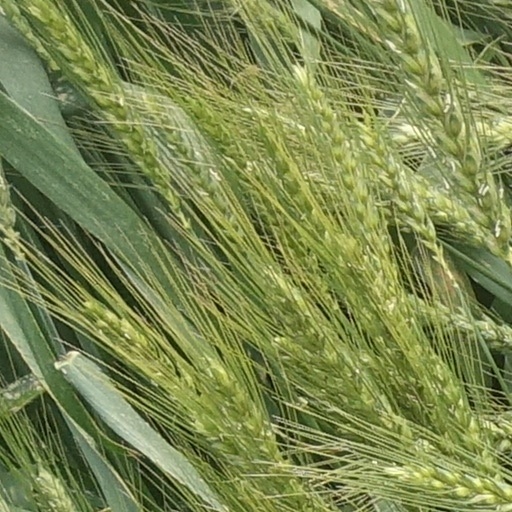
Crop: wheat